Baltimore City College

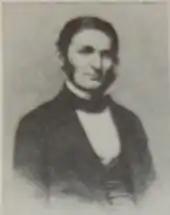
Professor Nathan C. Brooks (1809–1898), founding principal

After a fire in 1873 destroyed the Assembly Rooms facility, the city acquired a new site on North Howard Street and allocated $150,000 (equivalent to $ in ) for a new building. Designed by Edmund G. Lind and George A. Frederick, the structure opened in 1875 in a Gothic Revival style.